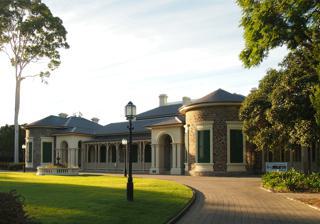
Building: Ayers House (Adelaide)
Country: Australia
Year built: 1876
House in Adelaide, South Australia Ayers House General information Architectural style Regency Address 288 North Terrace Town or city Adelaide Country Australia Coordinates 34°55′18″S 138°36′34″E / 34.92167°S 138.60944°E / -34.92167; 138.60944 Construction started 1846 Completed 1876 Design and construction Architect(s) Sir George Strickland Kingston (attrib.) South Australian Heritage Register Official name Ayers House and former Coach House/Stables and Wall Designated 24 July 1980 Reference no. 10849 Ayers House , formerly named Austral House , is the present-day name for a historic mansion on North Terrace , Adelaide , South Australia . It is named after Sir Henry Ayers , five times Premier of South Australia and wealthy industrialist, who occupied it from 1855 until 1897. It is the only mansion on North Terrace to have survived. The house has been listed on the South Australian Heritage Register since July 1980. History Museum items in the west turret room Front of Ayers House from within the property Ayers House from North Terrace, July 2020 Front of Ayers House – east turret State dining room with grand piano Plans for the two-storey mansion, which for the greater part of its existence was named Austral House, were developed in 1846 for William Paxton , an Adelaide chemist. It is constructed of local bluestone and is Regency period in style, thought to have been designed by George Strickland Kingston , who interpreted the work of Robert Kerr , a leading architect of the period in Britain. In 1855, Sir Henry Ayers leased the property when it was a 9-room brick house. He transformed it into a 40-room mansion mainly during the 1860s; it was finally completed in 1876.  It is well preserved. Internally, the rooms feature hand-painted ceilings, stencilled woodwork and memorabilia from the Ayers family, demonstrating the wealth of the owners at the time it was built. Ayers also commissioned a basement to escape the hot Adelaide summers. During its owner's parliamentary service, the house was the venue for cabinet meetings, parliamentary dinners and grand balls. It was one of the first properties in Adelaide to be fitted with gas lighting. The names given to many of the rooms, and their functions, were revealed in notes made by Sir Henry when he recorded the temperatures in various places in the house during Adelaide's very hot weather.  The first such record was dated 1874. Heritage listing Ayers House was listed on the South Australian Heritage Register in July 1980. Restoration Sometime around 2005, a plumbing fault caused flooding, and led to flaking and peeling of the elaborate painted decoration of the ceiling. Restoration work was undertaking by a team of Artlab Australia specialists, who "resecured each individual paint flake by applying a consolidant". This earned Artlab a commendation in the Heritage Trades and Products category of the 2005 Edmund Wright Heritage Award . Use In 1897 Ayers died, and in 1909, following an Adelaide Club ball at the house, Henry Newland proposed the club purchase the property. Plans were drawn up then abandoned. Eventually, it was sold in 1914 to Arthur John Walkley and Henry Woodcock's company, Austral Gardens Ltd. They built a dance hall, "The Palais Royal", on its western side and entertainment areas on the east. Since then, the house has had many uses, including a club for injured soldiers from 1918 to 1922, and an open-air café from 1914 to 1932. The Government of South Australia bought the property in 1926 for nurse accommodation and training – it was opposite the now-closed Adelaide Hospital . Further dormitories, built in 1946, were removed in 1973. The house was closed as nurses' quarters in 1969, after a new residential wing was built at the back of the hospital. In the 1960s, the National Trust of South Australia campaigned successfully to save the building from demolition since it was "the last of the grand mansions of Adelaide's North Terrace boulevard". In 1970, Premier Don Dunstan overrode his cabinet colleagues to save the mansion's from being demolished. Mindful of its tourism potential, he instigated its renovation as a tourist and cultural centre that included a museum and fine-dining and bistro restaurants. At this time, much of the house was conserved to original condition. Dunstan engaged the National Trust of South Australia to conduct the museum for restoration and public use. Costumes, silverware, artworks, furniture, a 300-kilogram (660 lb) chandelier and the original gasoliers were displayed in the museum area. The bedrooms became the "fine dining" Henry Ayers Restaurant; the stables housed a bistro . Four private event rooms were used for weddings and events. In June 2021, South Australian Environment Minister David Speirs announced that the History Trust of South Australia , a government agency , would move into the building after undergoing a $6.6 million makeover to be funded by his government. He stated that he had ended the National Trust's monthly recurring lease and that, although the lease termination letter cited only 31 days, the Trust would be given "several months" to vacate the premises. Critics surmised that the decision to terminate the lease "sounds like punishment" following the National Trust's criticism of the government-approved demolition of a historic structure at Port Adelaide in 2019, and that the government's History Trust "is of course never going to publicly criticise them". The National Trust launched a petition and legal action against the order from Speirs, but was unsuccessful. It then moved to premises in Beaumont . However, the government changed in March 2022. Ten days later, the new Environment Minister, Susan Close , announced that the government was supporting the National Trust to have a permanent home in Ayers House and that once a "comprehensive review" had been completed, the trust could move back to the property. In April 2024 the government under premier Peter Malinauskas passed the Ayers House Bill 2024, making Ayers House the permanent home of the SA National Trust. The government also earmarked A$5.7 on upgrading the building. References